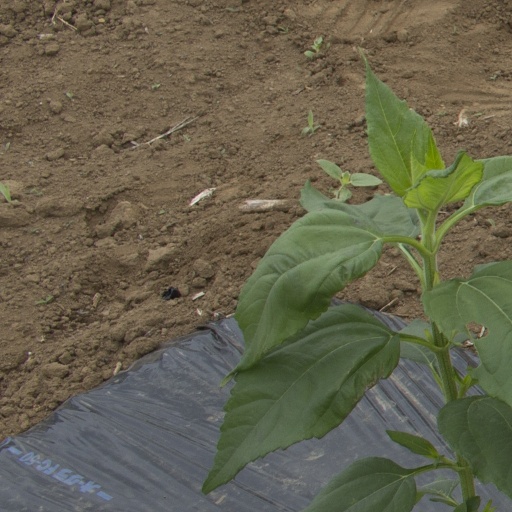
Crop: Jerusalem artichoke